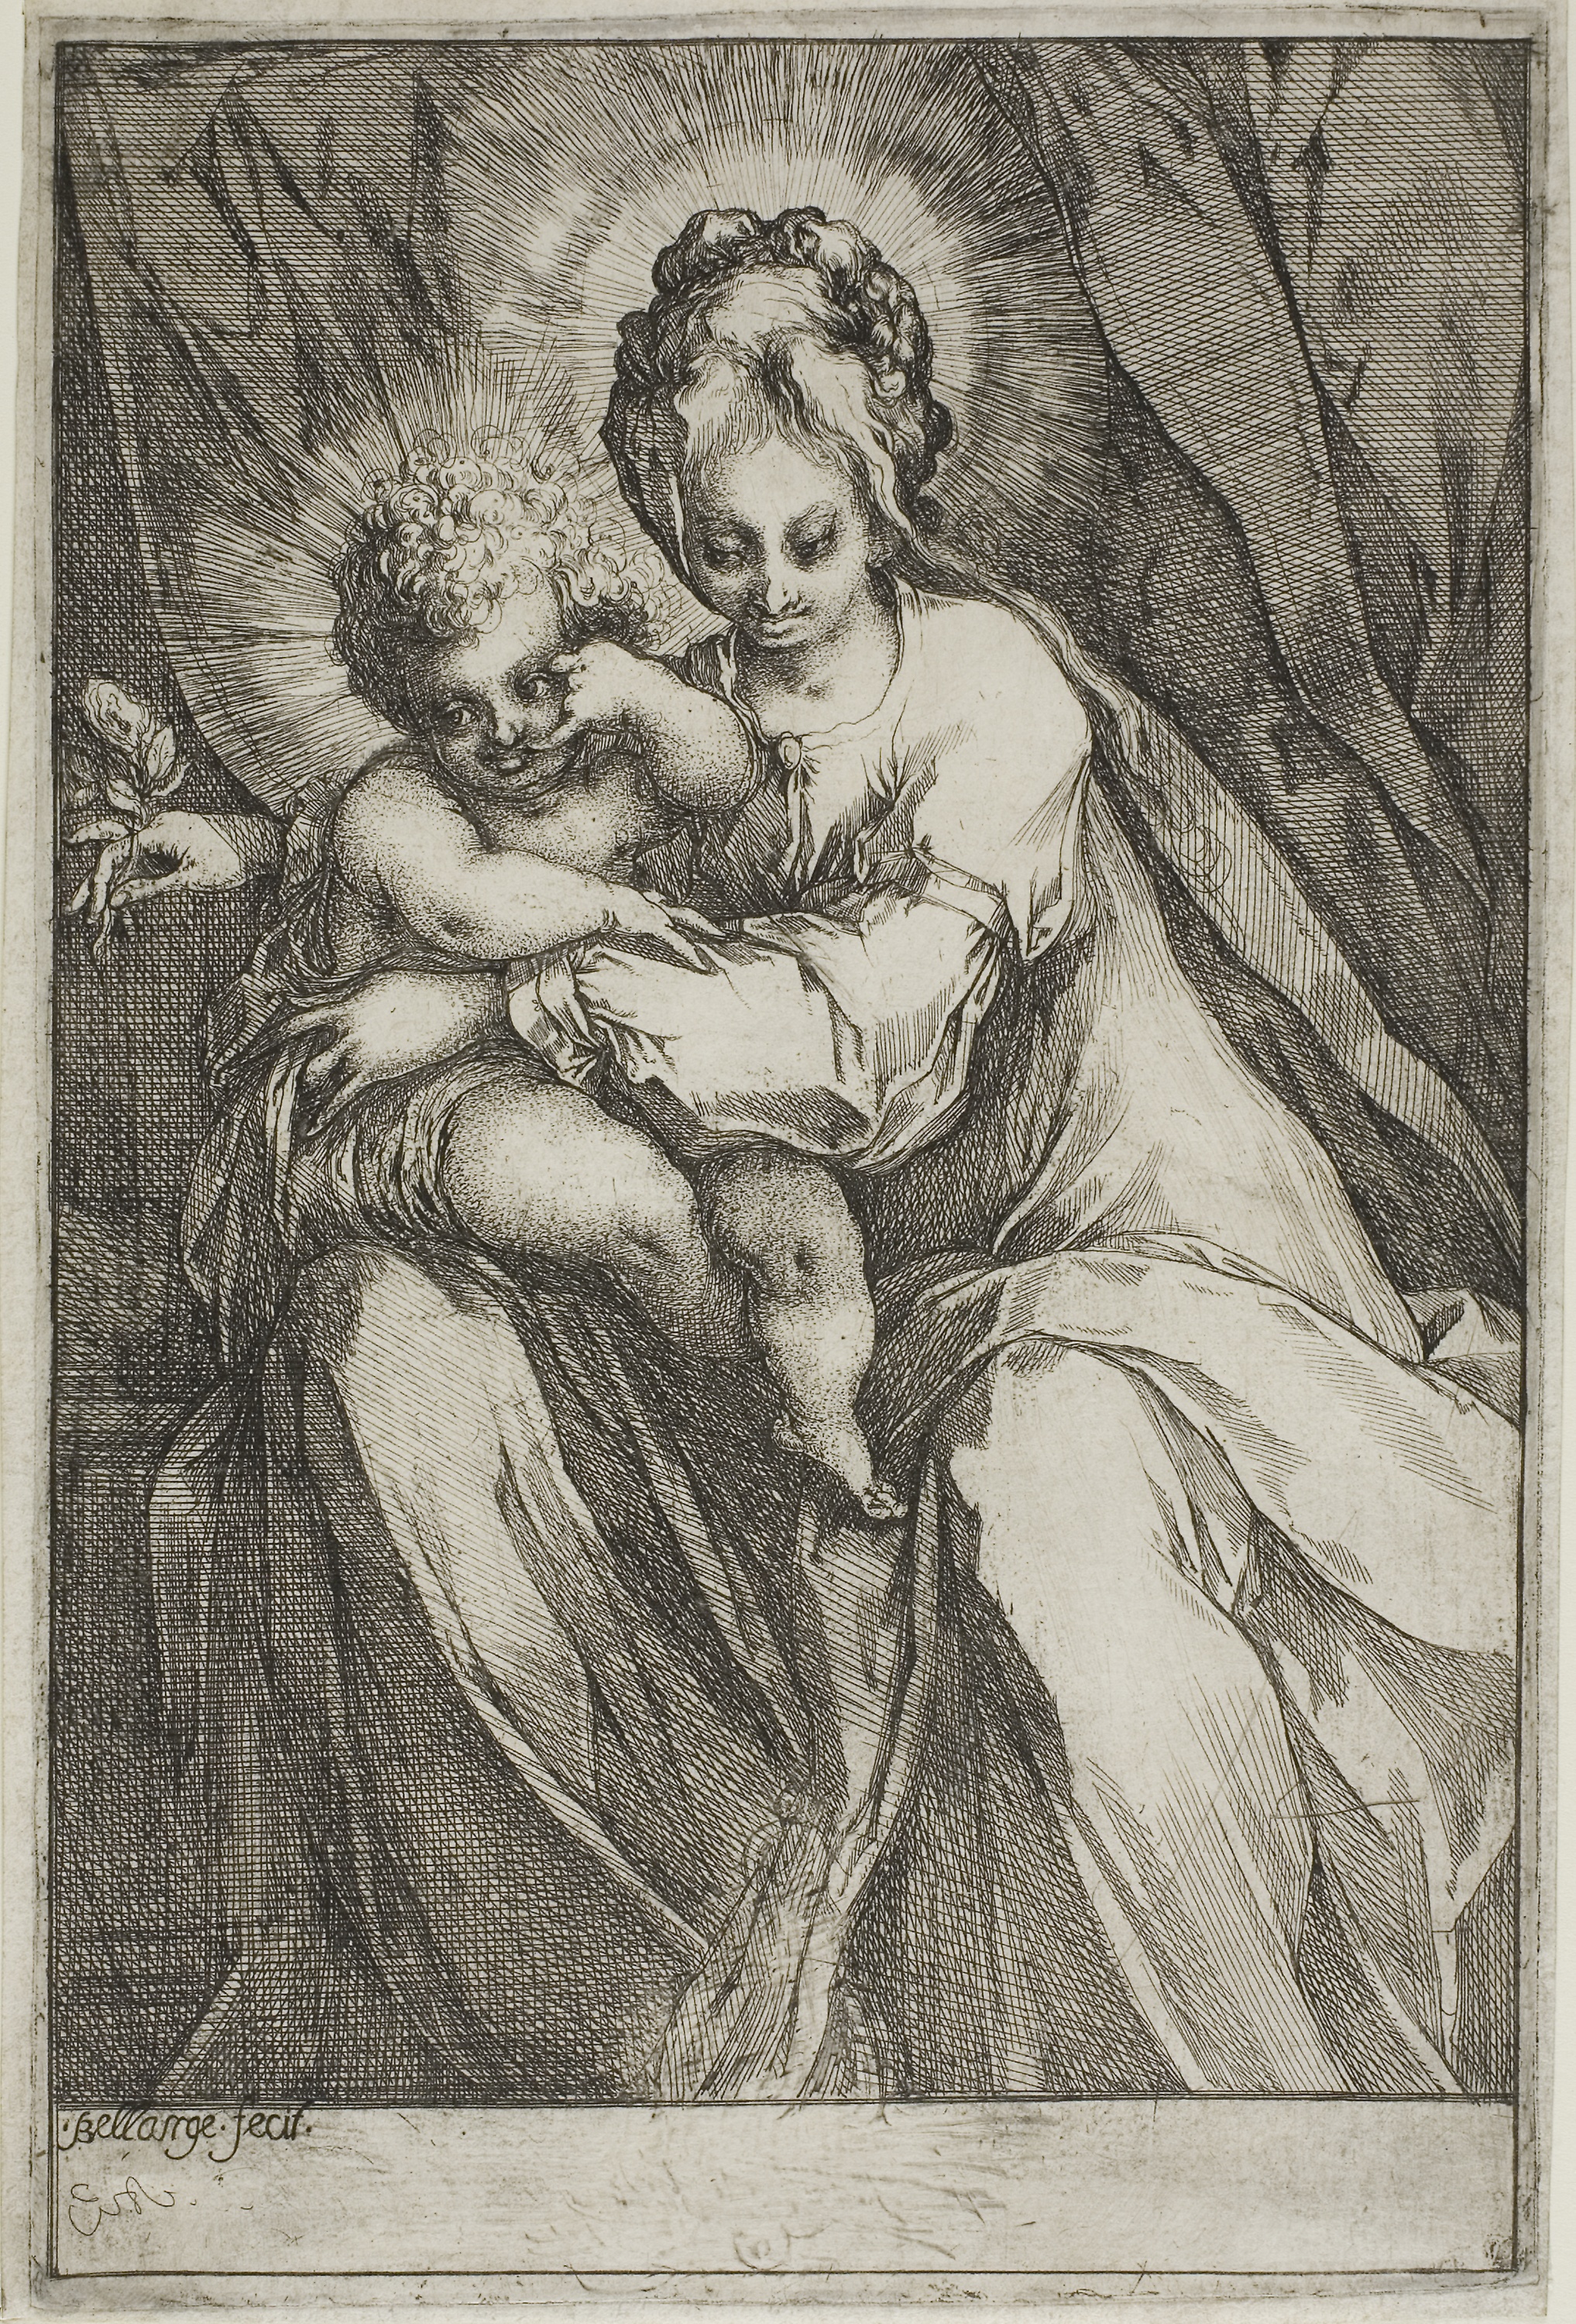
art, black and white, drawing, figure drawing, artwork, portrait, mythology, visual arts, sketch, fictional character, history, tree, mythical creature, illustration, painting